Fred Dibnah

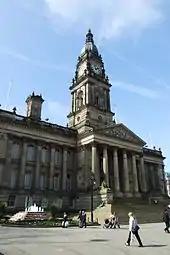
Bolton Town Hall

In 1978, Dibnah was commissioned to make repairs to Bolton Town Hall. Decades of exposure to soot and rain had caused serious damage to the clock tower and Dibnah alerted the Clerk of Works to the condition of the 16 stone pillars at the top of the tower. He bought new stone, built a lathe in his workshop and created the replacement pillars. He was given the job of repairing the clock tower and he also gilded the golden sphere at the top of the building. While Dibnah was working from his bosun's chair, a public relations officer at the Town Hall informed Dibnah that "BBC Look North West" wanted to interview him. The following week, the film crew arrived and Alistair MacDonald conducted the interview from the top of the building, with Dibnah perched outside on his scaffolding.